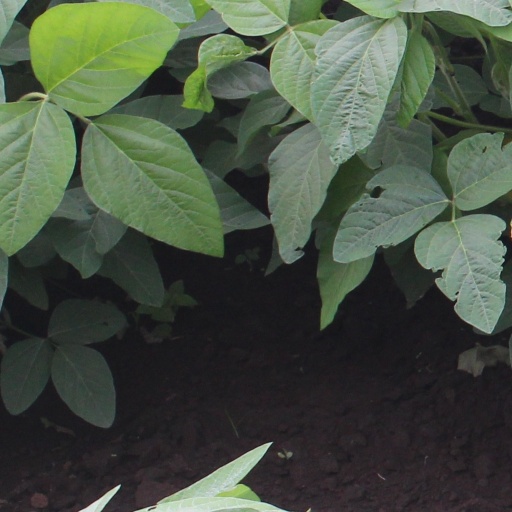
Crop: soybean